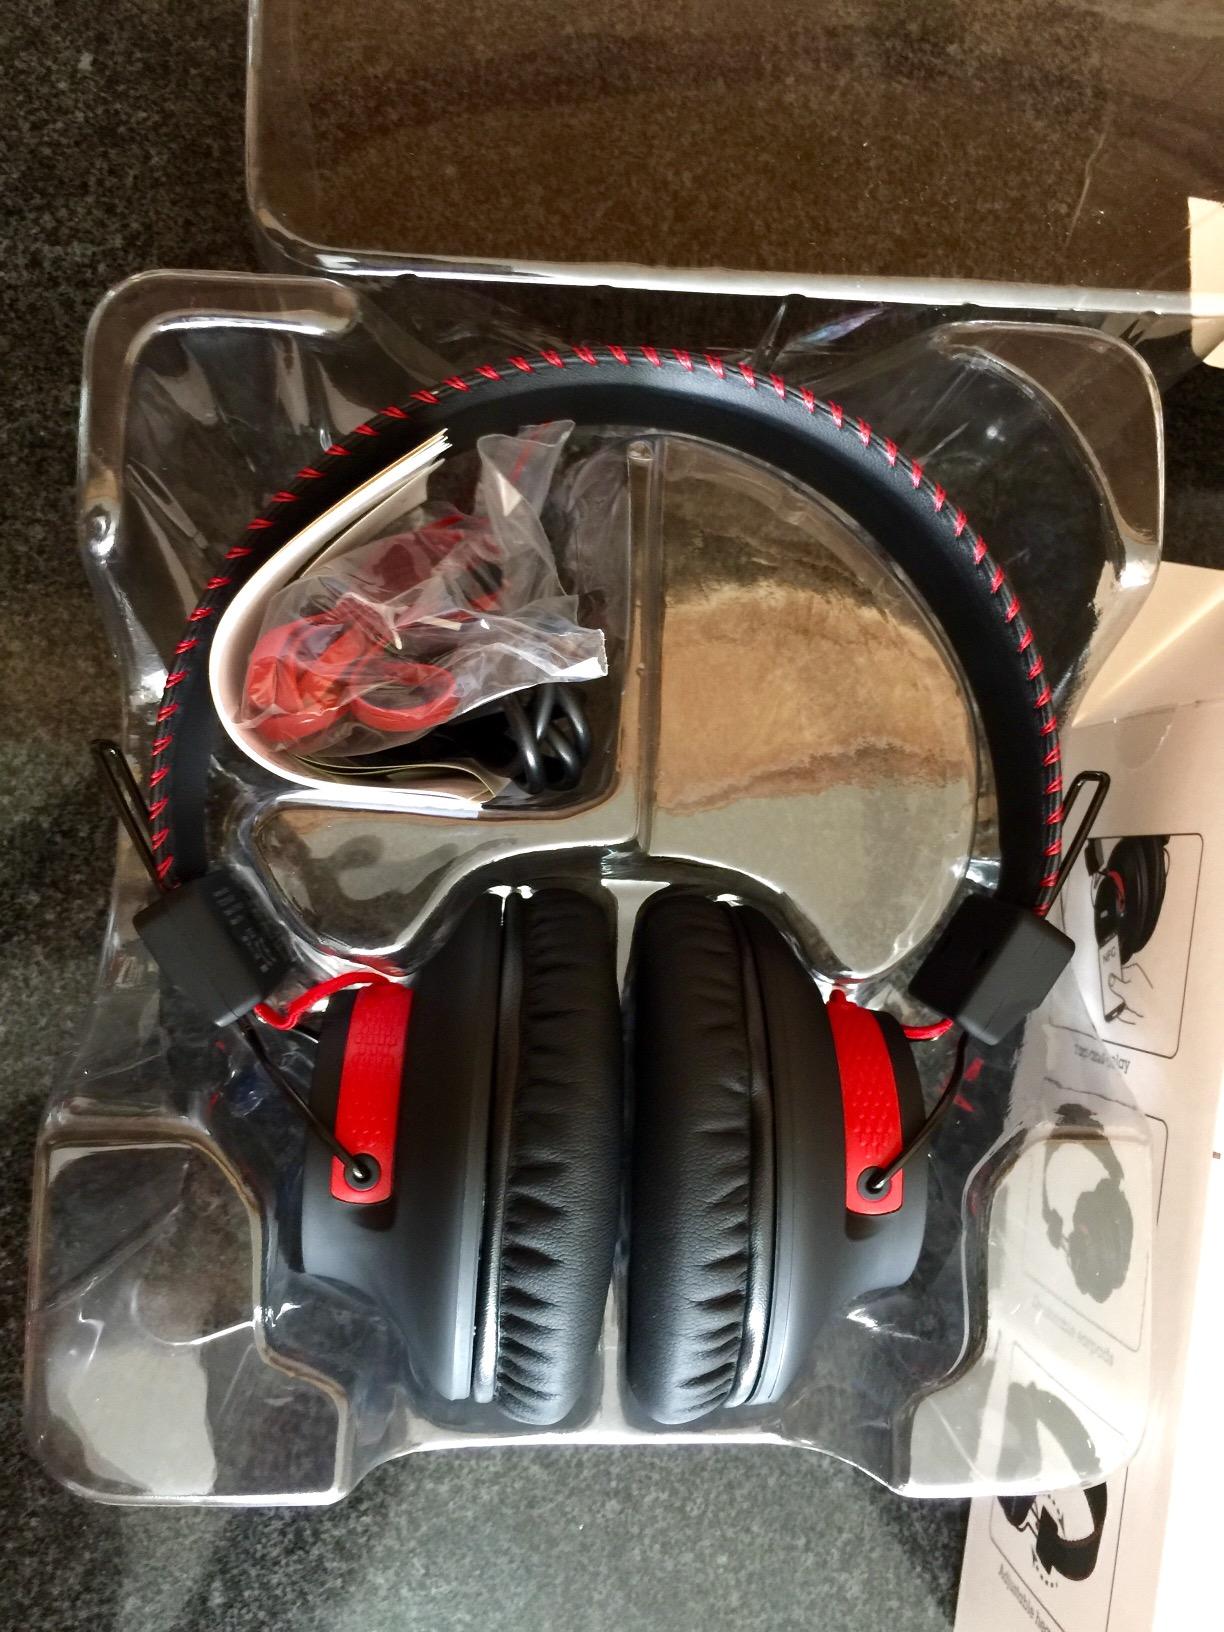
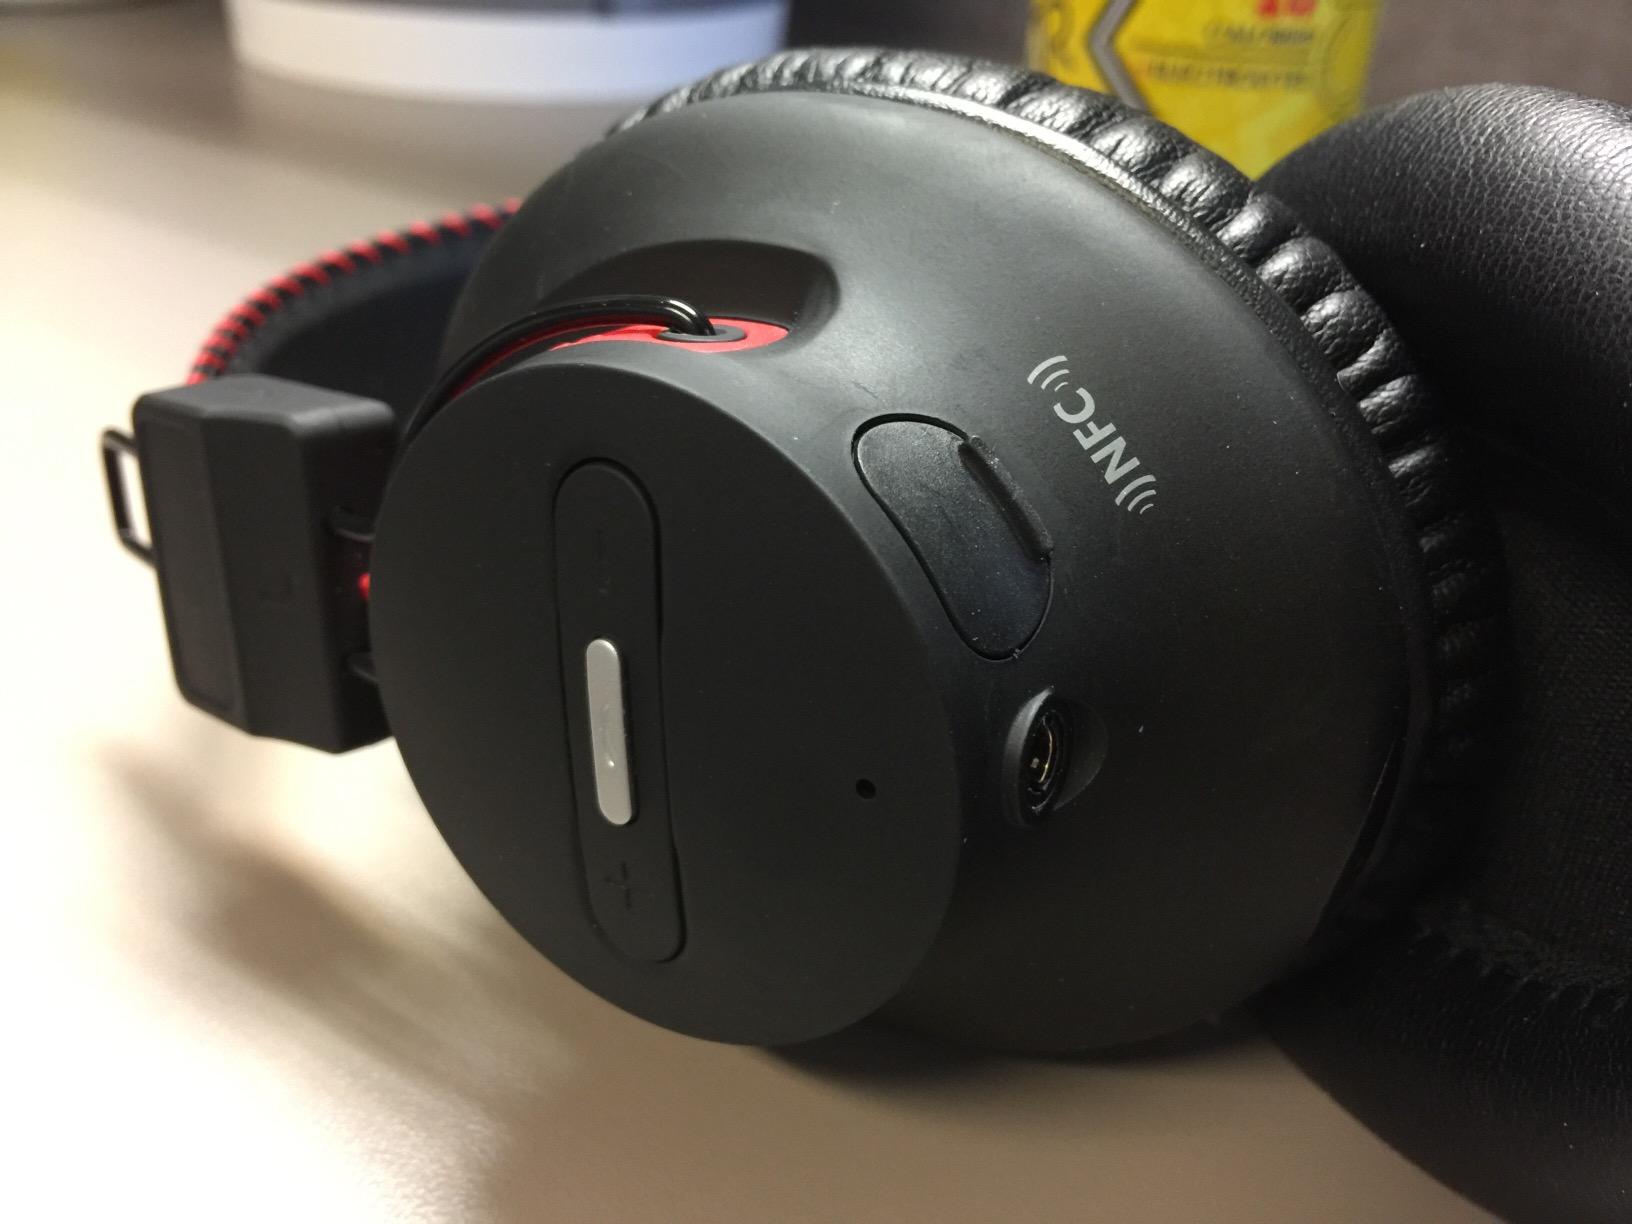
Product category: headphones
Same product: yes